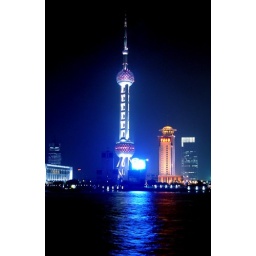
Dong Fang Ming Zhu, the tower of the east in all it's splendor over the river in Shanghai